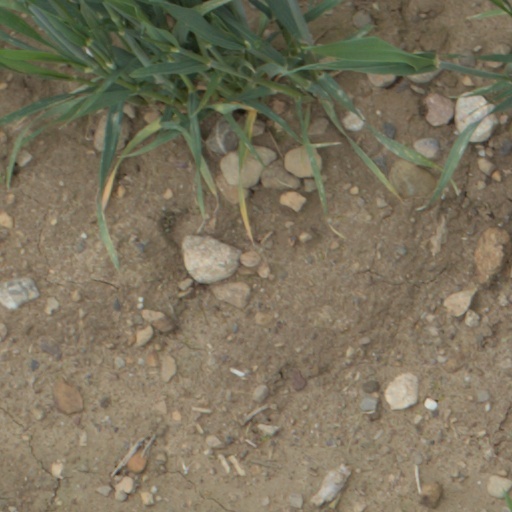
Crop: wheat